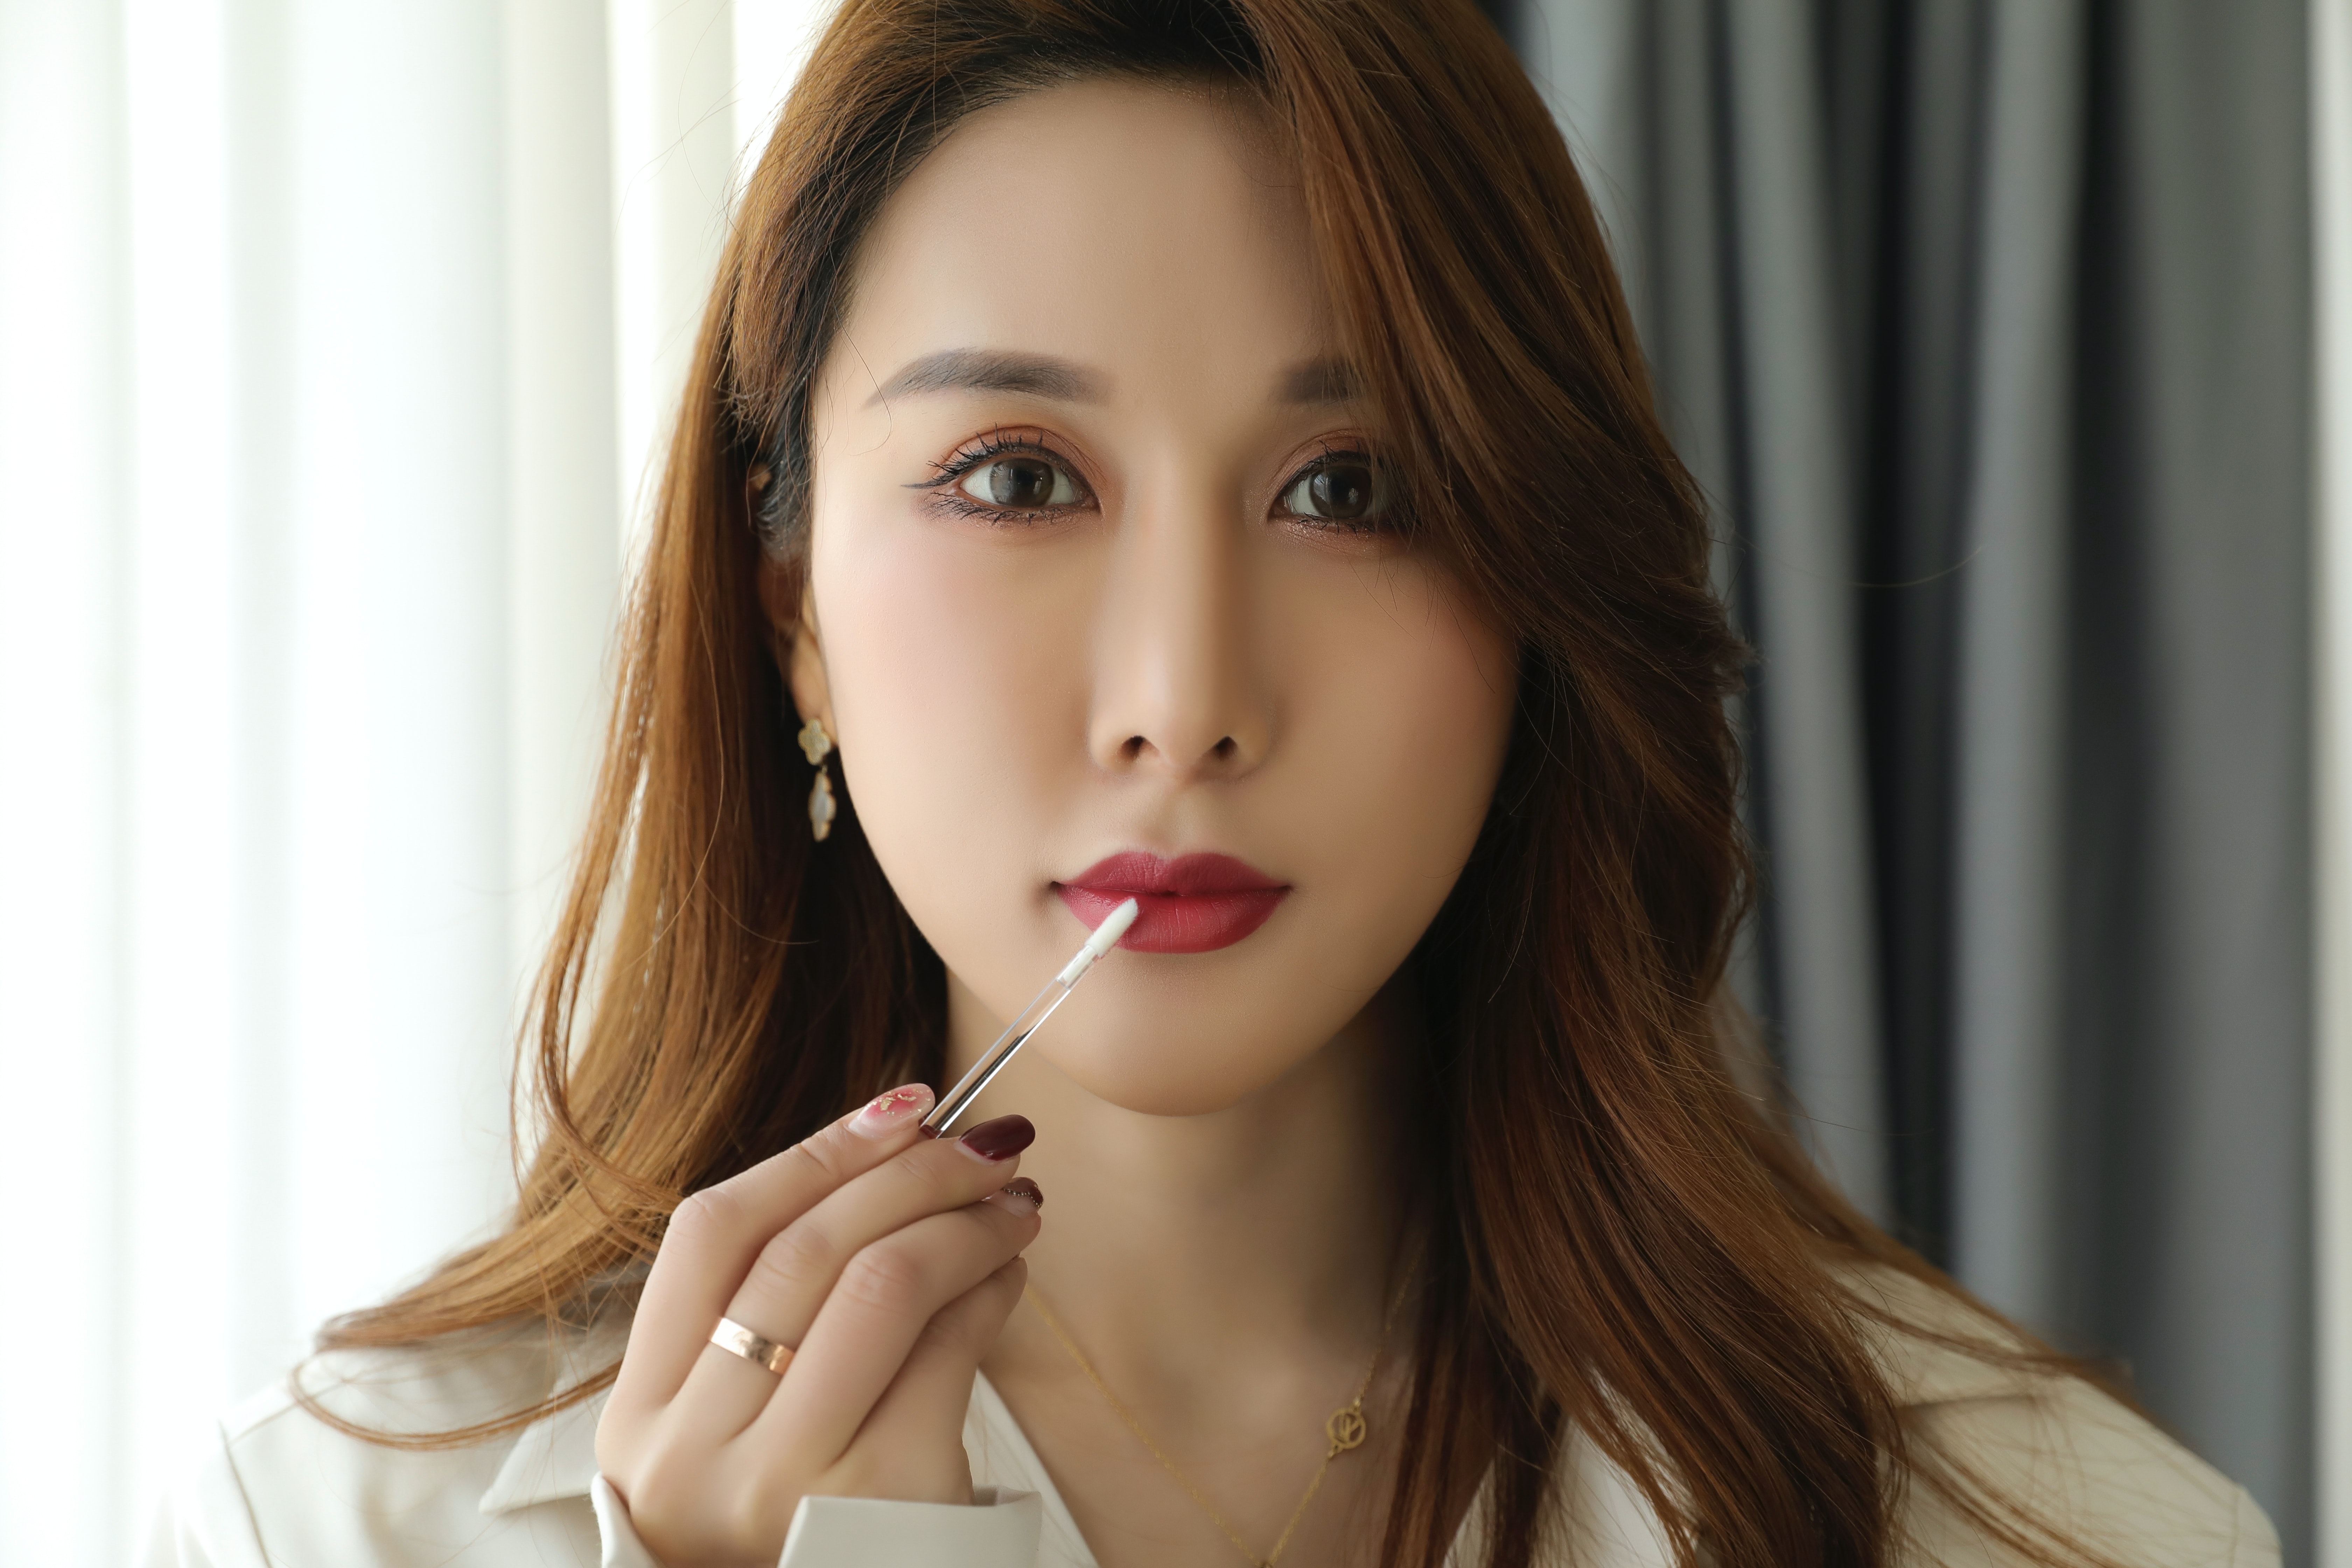
woman, forehead, face, nose, cheek, skin, lip, chin, eyebrow, lipstick, eye, shoulder, eyelash, facial expression, neck, jaw, fashion, gesture, flash photography, makeover, cosmetics, Material property, layered hair, black hair, long hair, Step cutting, nail care, fashion model, close up, brown hair, jewellery, blond, throat, nail, event, wrist, fashion accessory, eye liner, eye shadow, lip gloss, hair care, curtain, portrait photography, hair coloring, fashion design, body jewelry, peach, bracelet, photo shoot, portrait, model